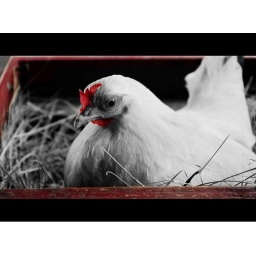
Chicken in red bed